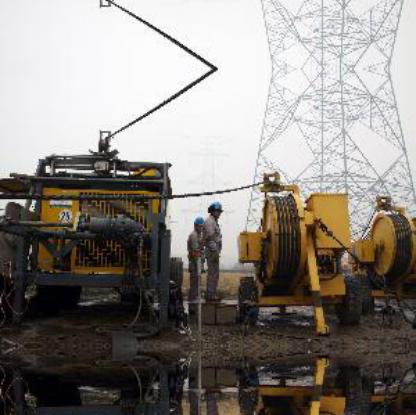
Objects in the image:
label: helmet
label: helmet